Eastern Mallee dragon

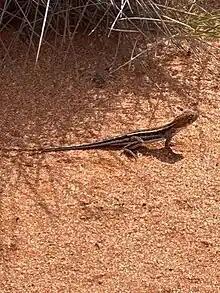
Eastern Mallee Dragon

The Eastern Mallee Dragon exhibits a range of physical features that distinguish it from other agamid lizards and which play a crucial role in their survival.